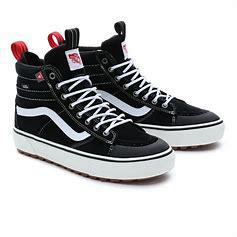
Brand: Vans
Model: SK8 Hi MTE